Answer in natural language. Consider the 3D positions of the objects in the scene and not just the 2D positions in the image. Is the centerpoint of  dining table at a higher height than stainless steel refrigerator door with vertical handle? Choose between the following options: yes or no
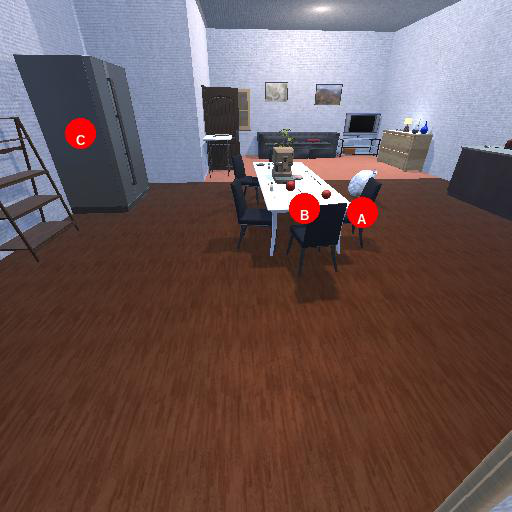
<answer>no</answer>